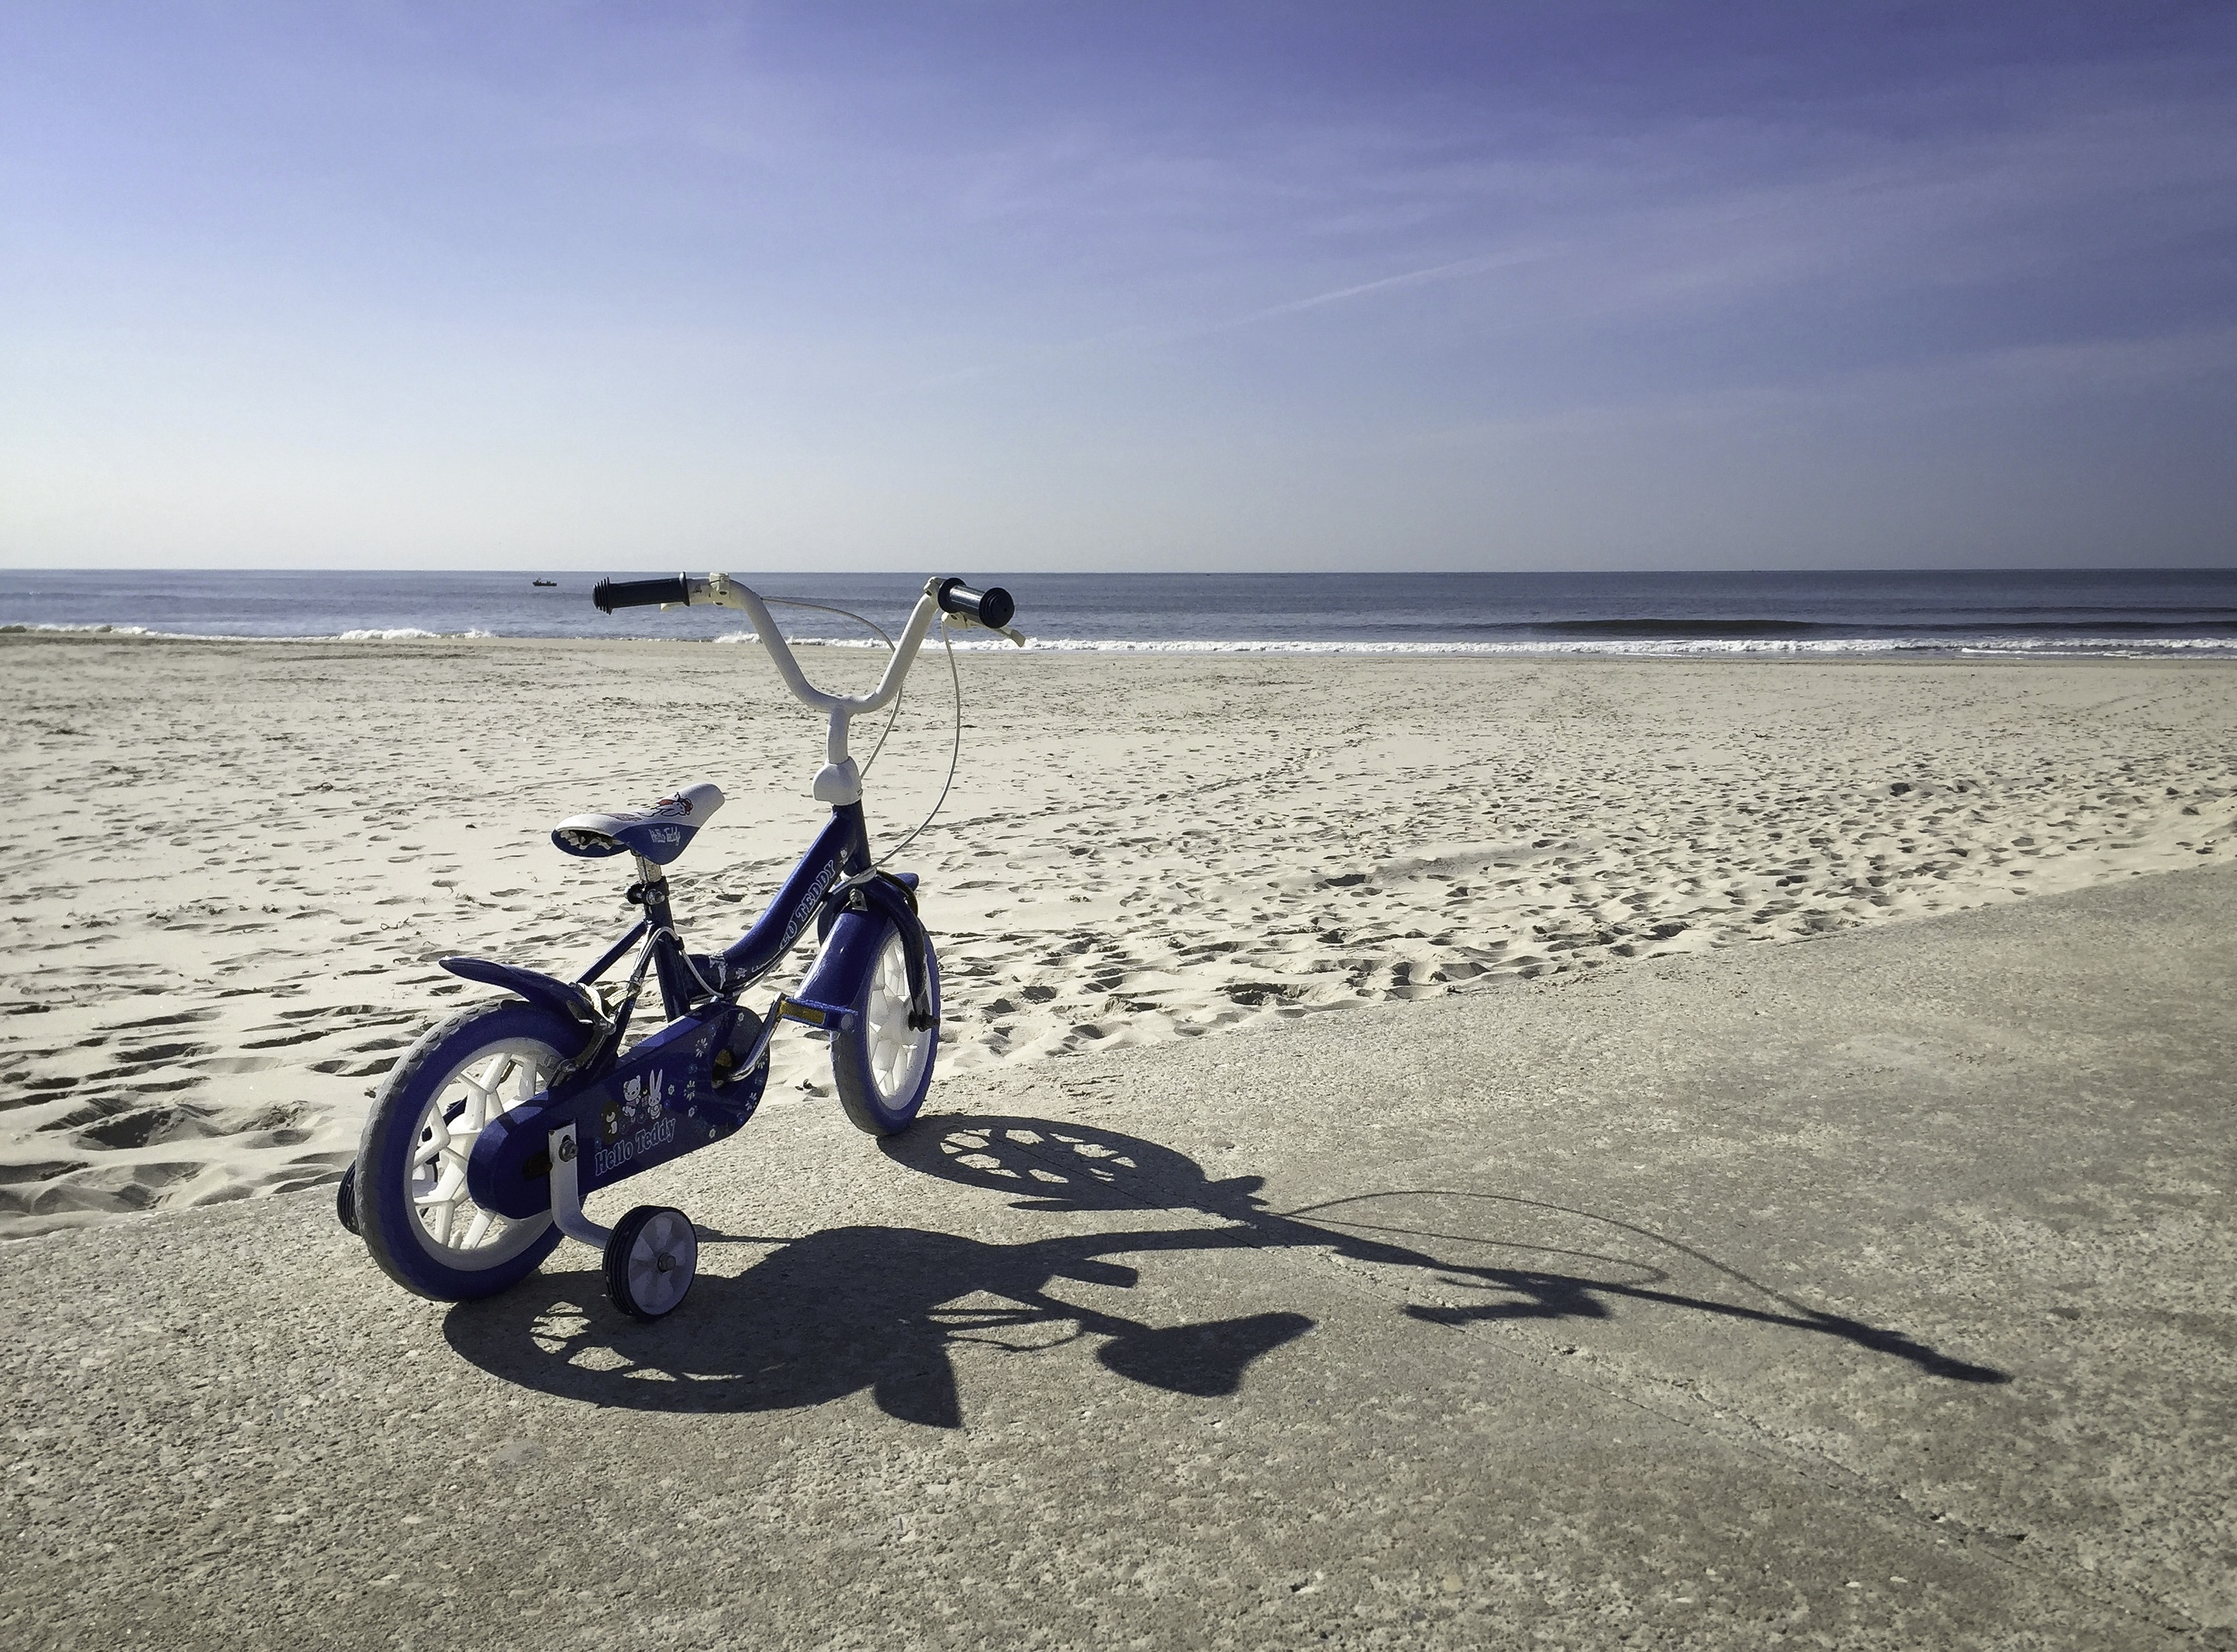
beach, sea, coast, sand, ocean, shore, wave, wind, bicycle, bike, summer, vehicle, holiday, abandoned, body of water, portugal, aveiro